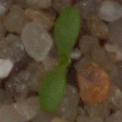
Label: common_chickweed